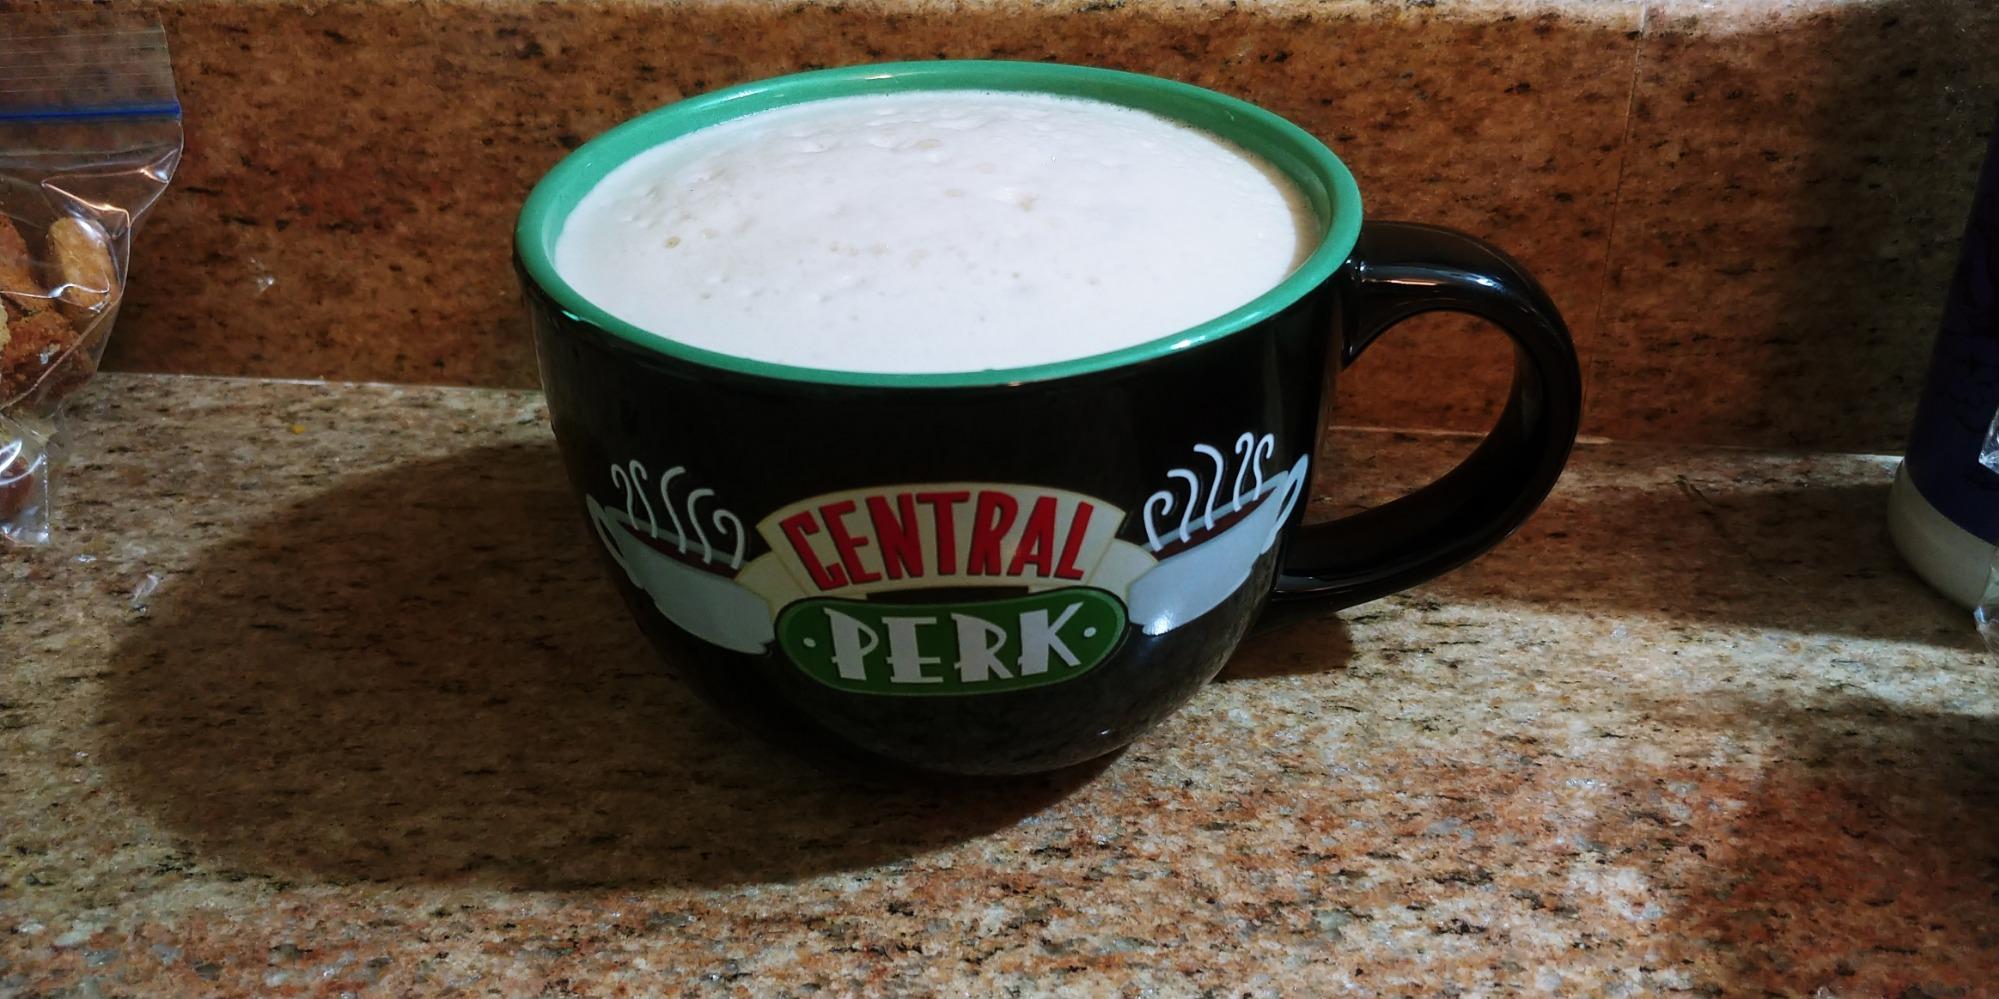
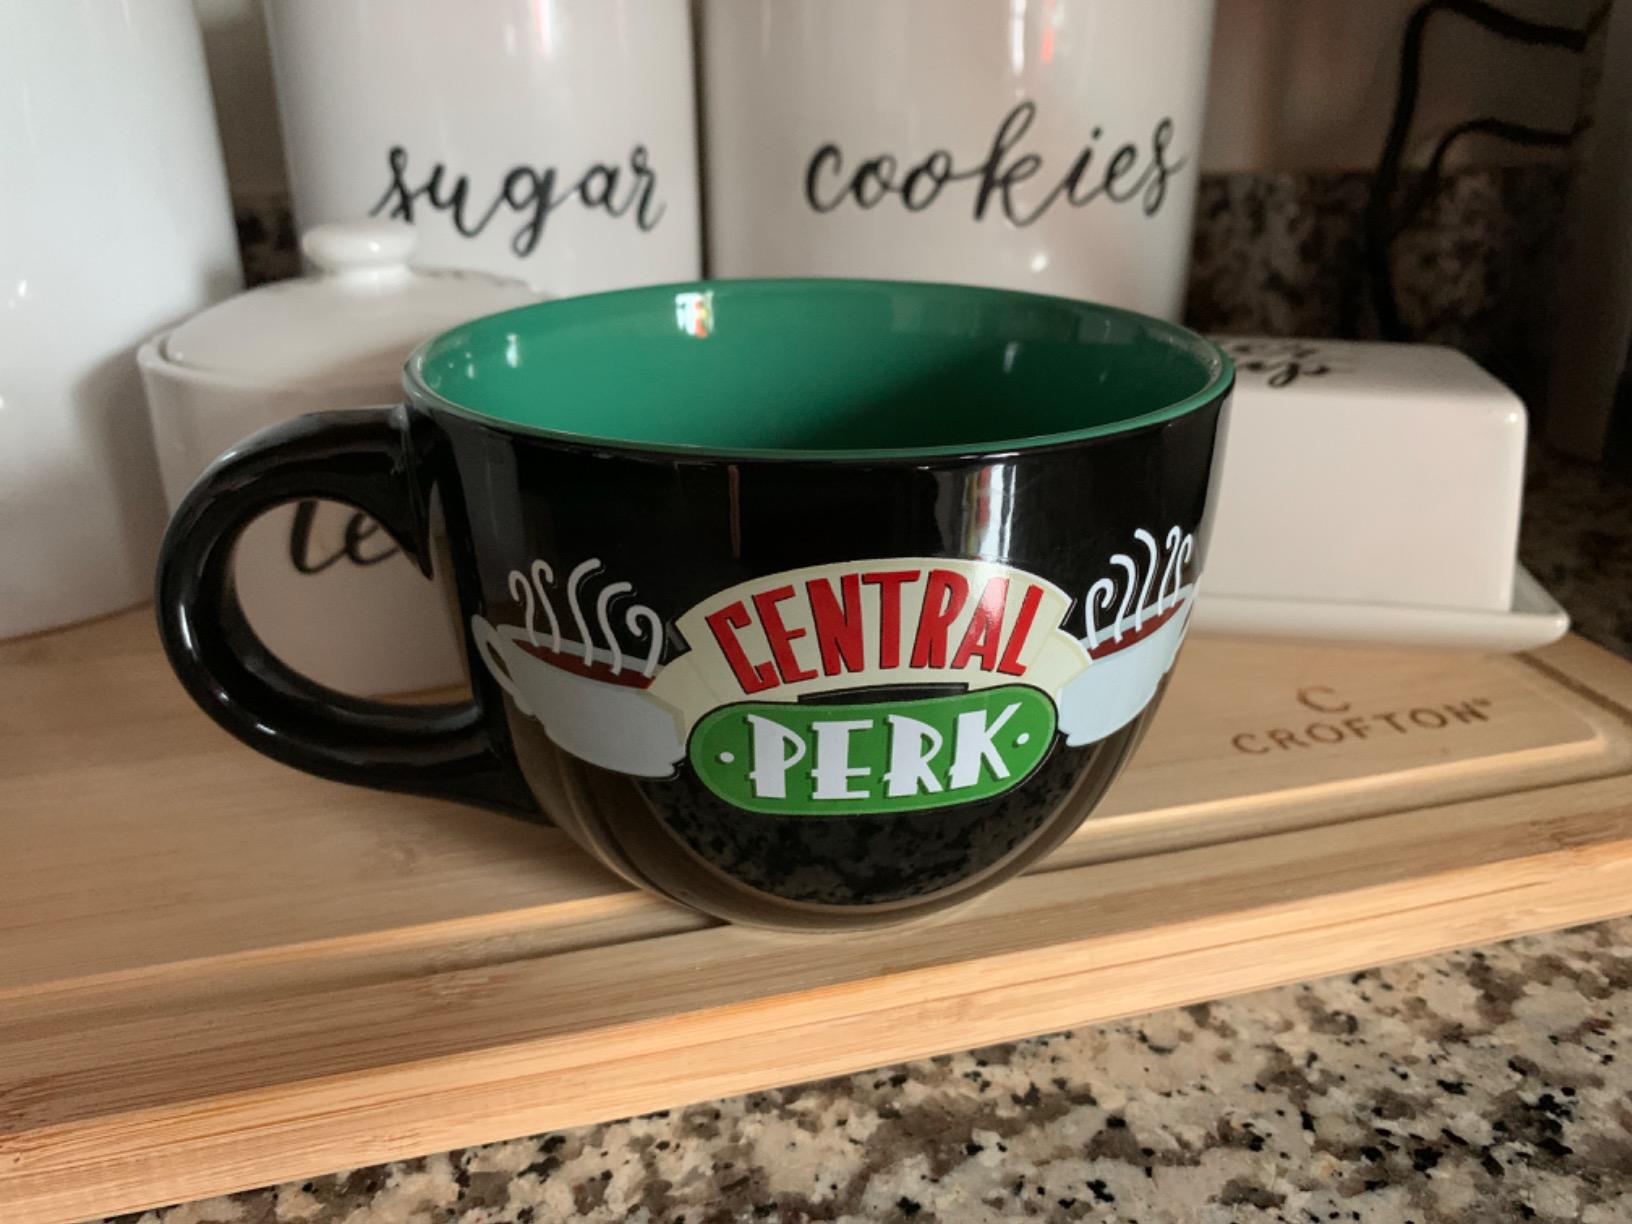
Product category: items_mug
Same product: yes